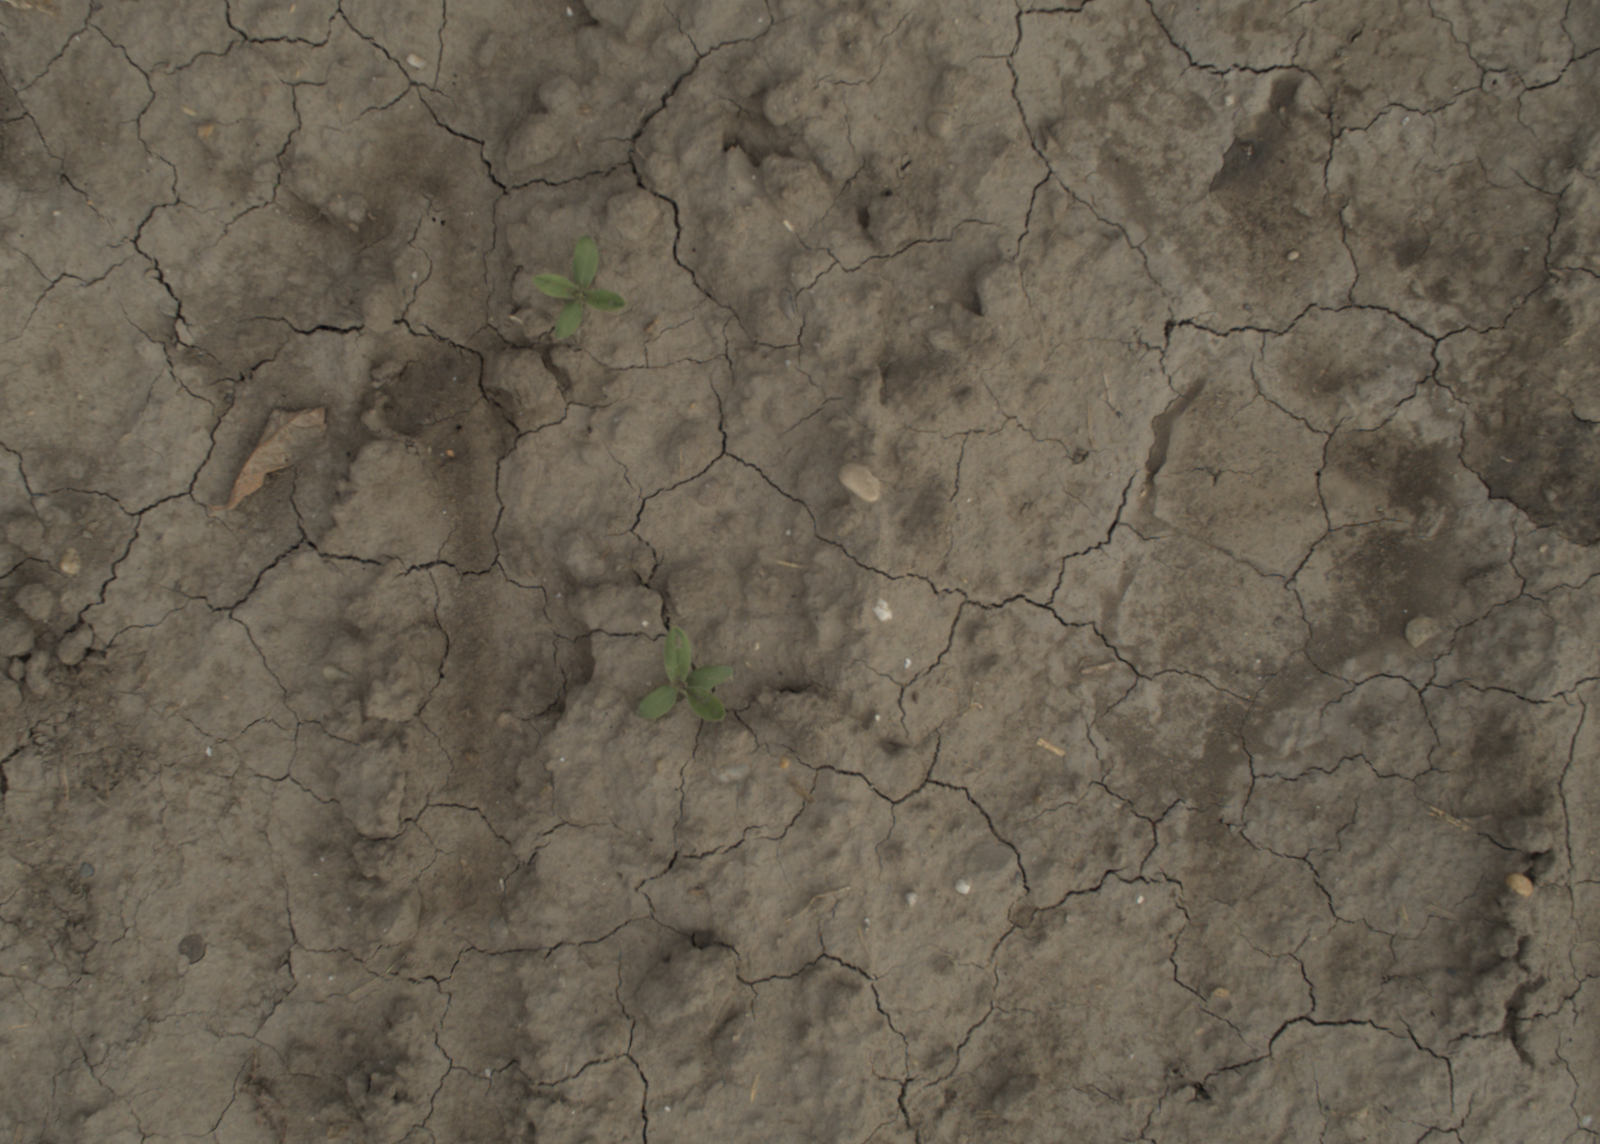
Capture date: 21.09.2021 11:03:17
Weather: mixed
Wind: light
Seeding date: 02.09.2021
Plant canopy height (mm): 962